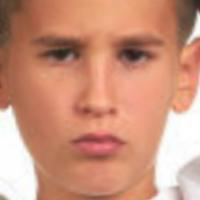
Age group: age 11-20